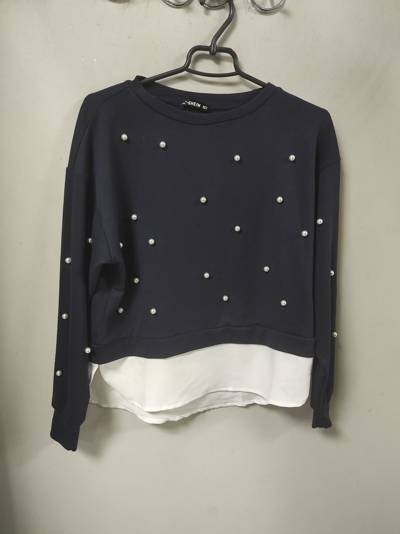
Waste category: clothes